József Eisenhoffer

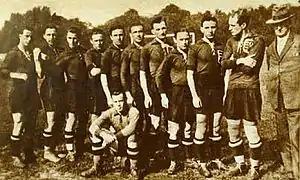
1924 Maygar team; Károly Fogl, Zoltán Opata, Ferenc Hirzer, Rudolf Jeny, József Eisenhoffer, Béla Guttmann, Gyula Mándi, Gábor Obitz, József Braun, György Orth, János Biri, and Gyula Kiss

Eisenhoffer earned eight caps with the Hungarian national team between 1920 and 1924. In 1924, he was a member of the Hungarian Olympic Team. He played two first-round games, scoring one goal in Hungary's win over Poland.